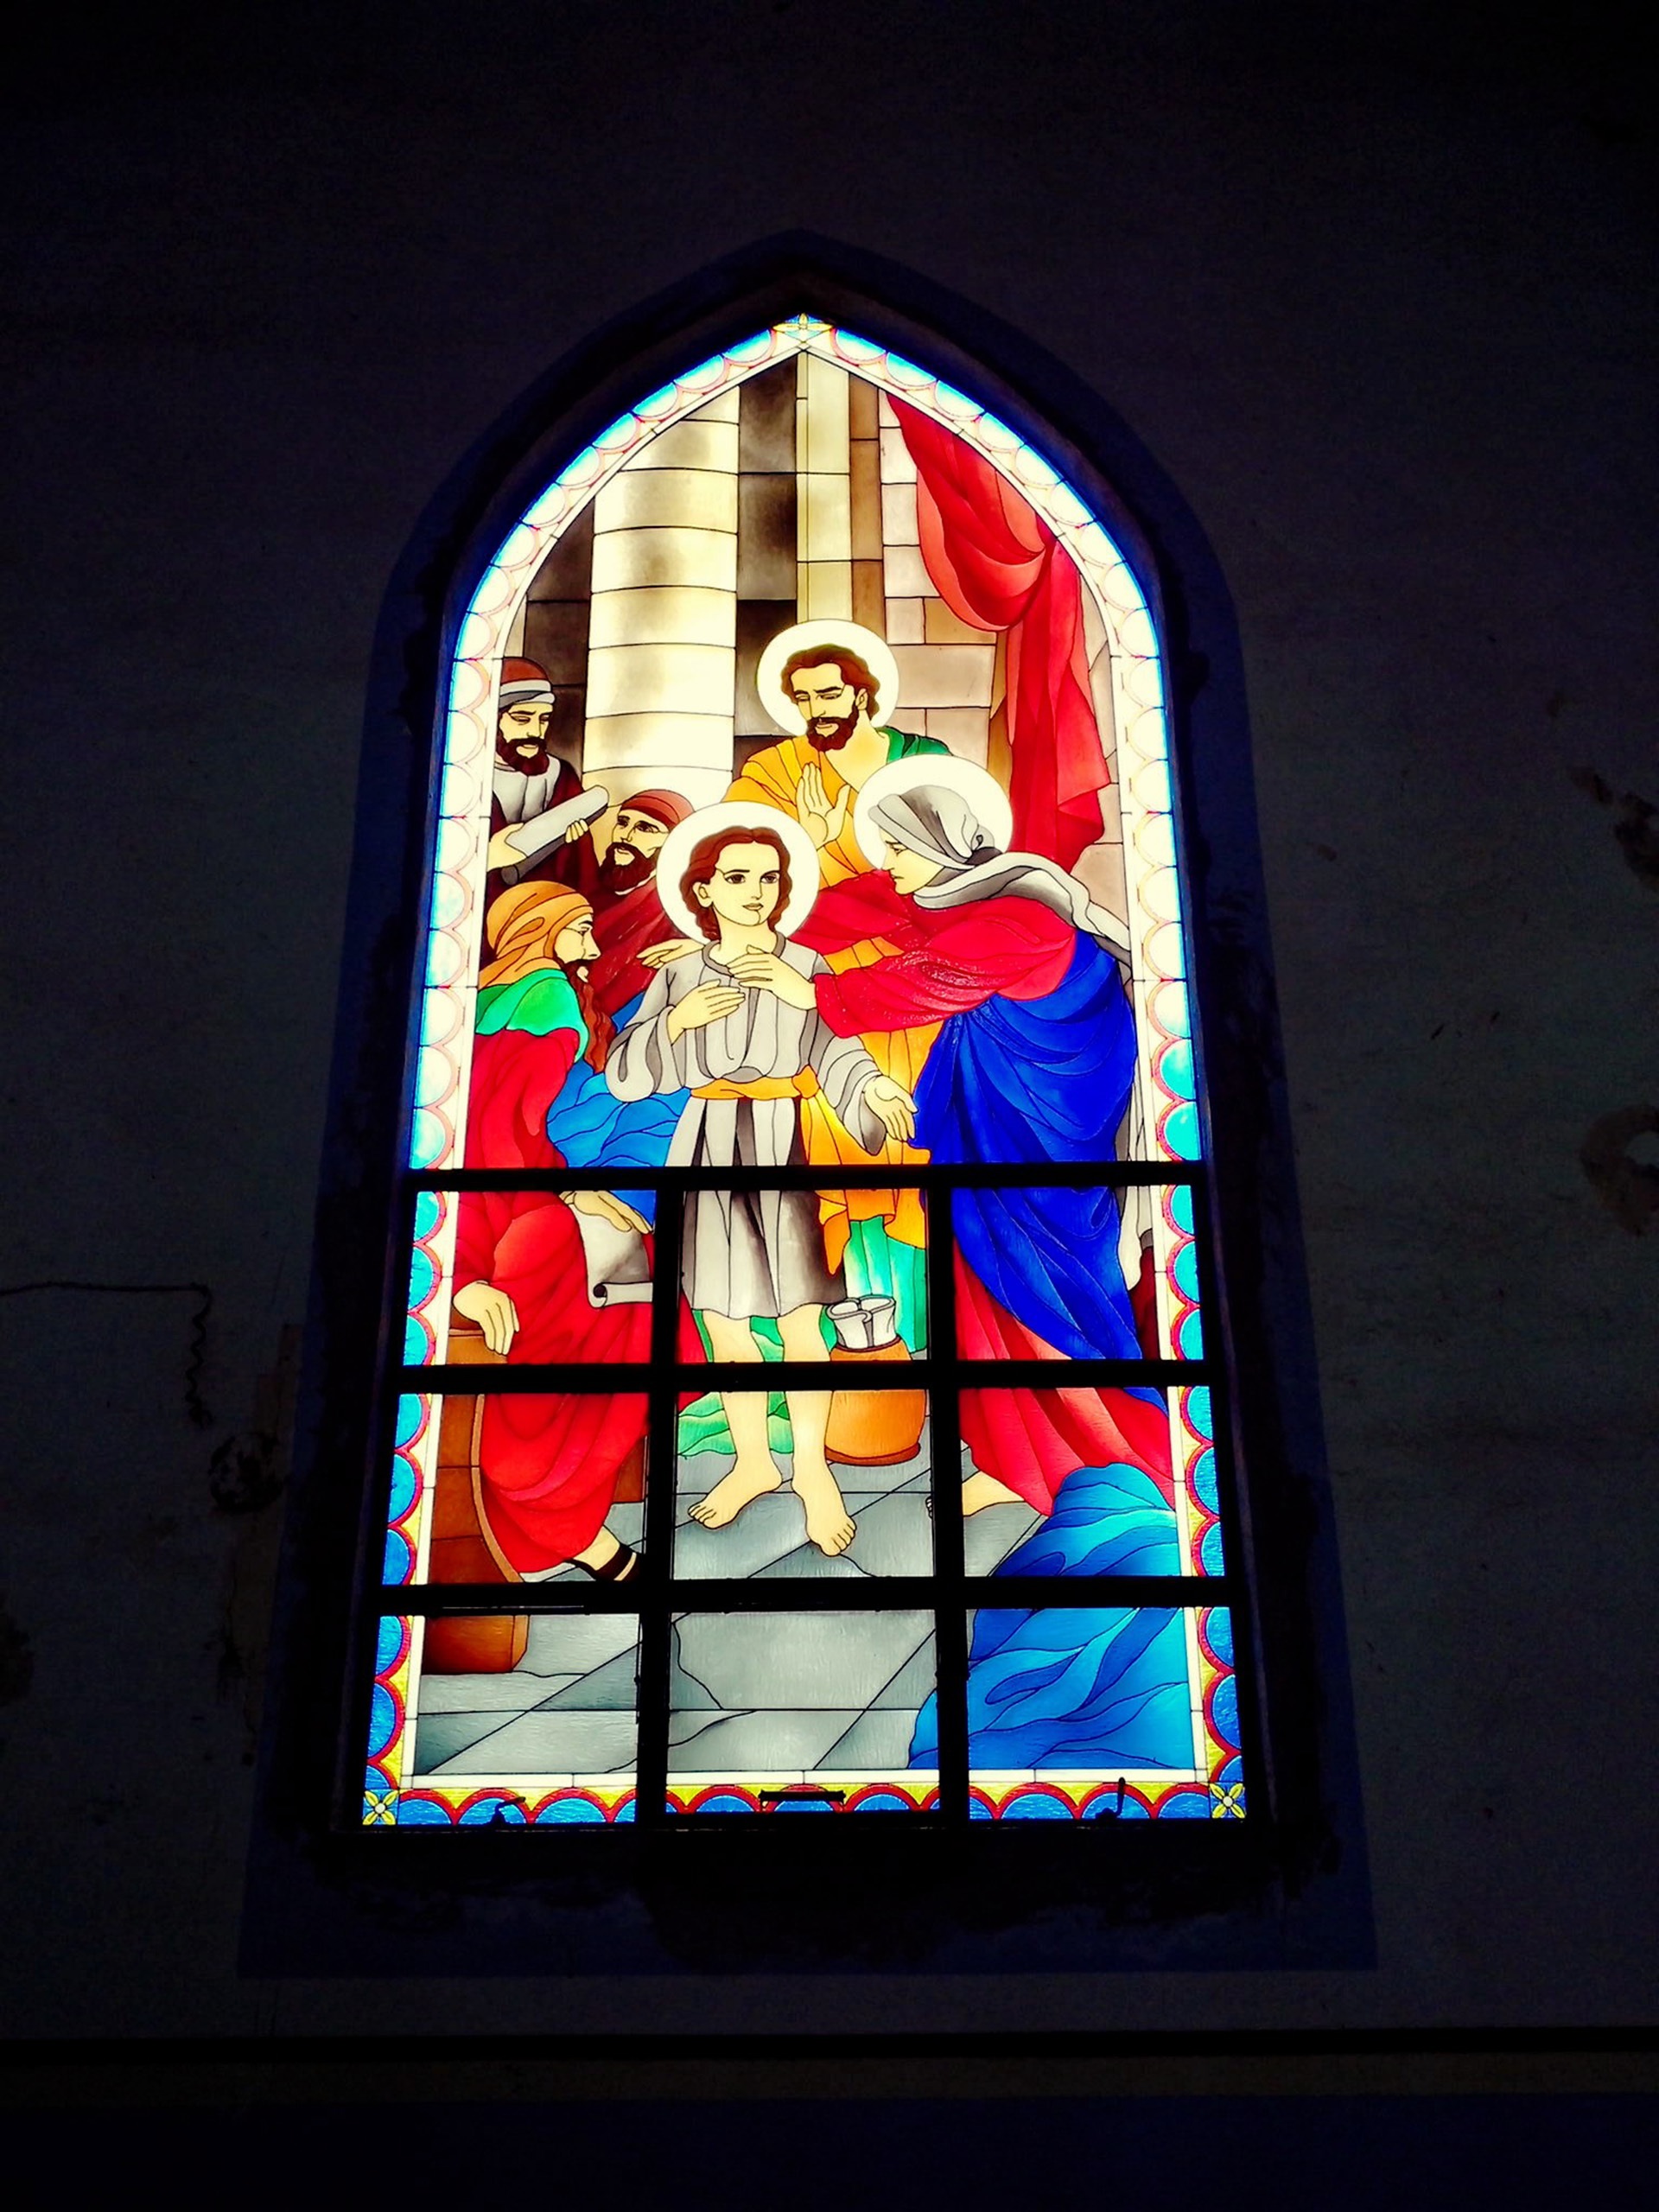
architecture, window, glass, town, building, old, color, religion, church, colorful, christian, signage, material, stained glass, neon sign, catholic, faith, jesus, christianity, worship